Question: Please indicate a possible affordance area of the sit_on_chair that can be used for sitting
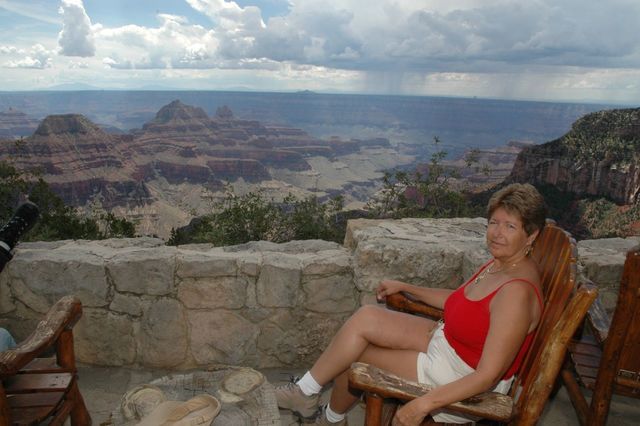
Answer: [353.5, 330, 512.5, 407]